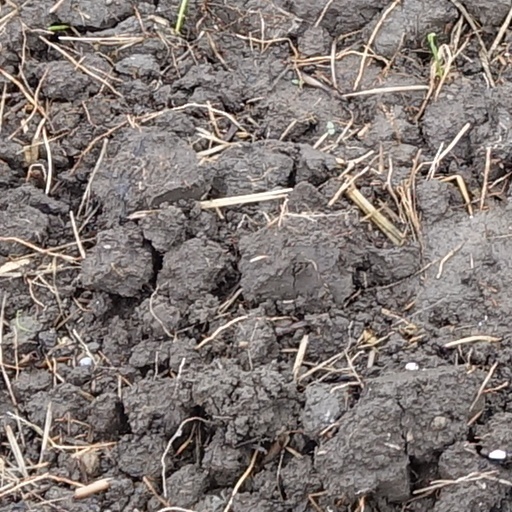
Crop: wheat